Armidale Teachers' College

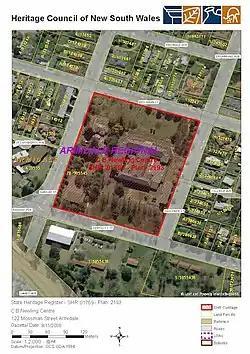
Heritage boundaries

The Armidale Teachers' College is a heritage-listed former tertiary college at 122–132 Mossman Street, Armidale in the New England region of New South Wales, Australia. It was designed by the New South Wales Government Architect and built from 1928 to 1931 by the NSW Public Works Department. The property is owned by the Government of New South Wales, and currently managed by NSW Crown Lands pending a permanent manager. It was added to the New South Wales State Heritage Register on 8 November 2006.